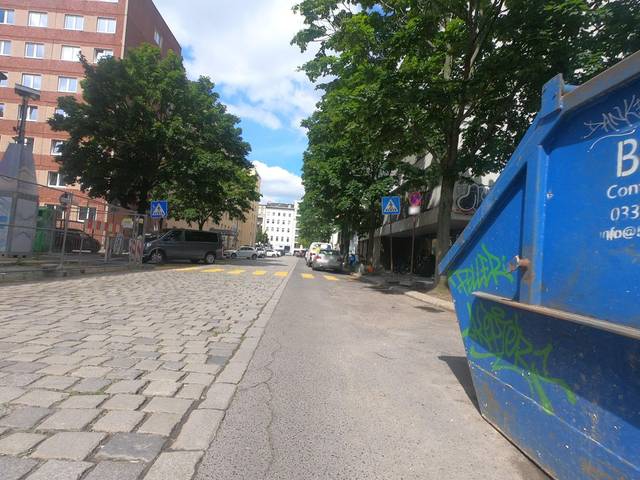
Region: Germany
Coordinates: 52.508, 13.424